Wesley Sena

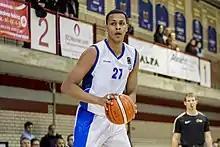

Wesley Alexandre Sena da Silva (born May 2, 1996) is a Brazilian professional basketball player who currently plays for Caxias do Sul in the NBB.